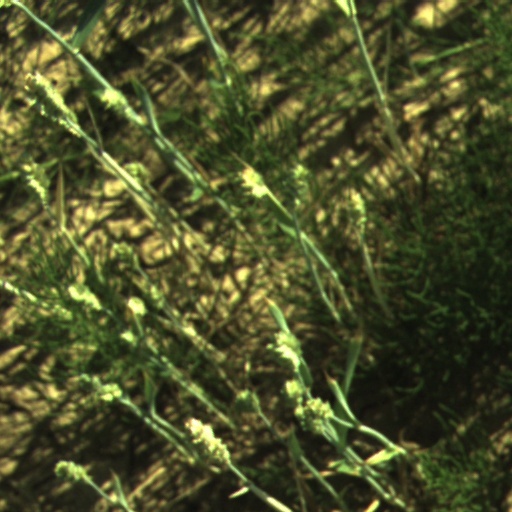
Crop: wheat